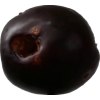
Label: plum